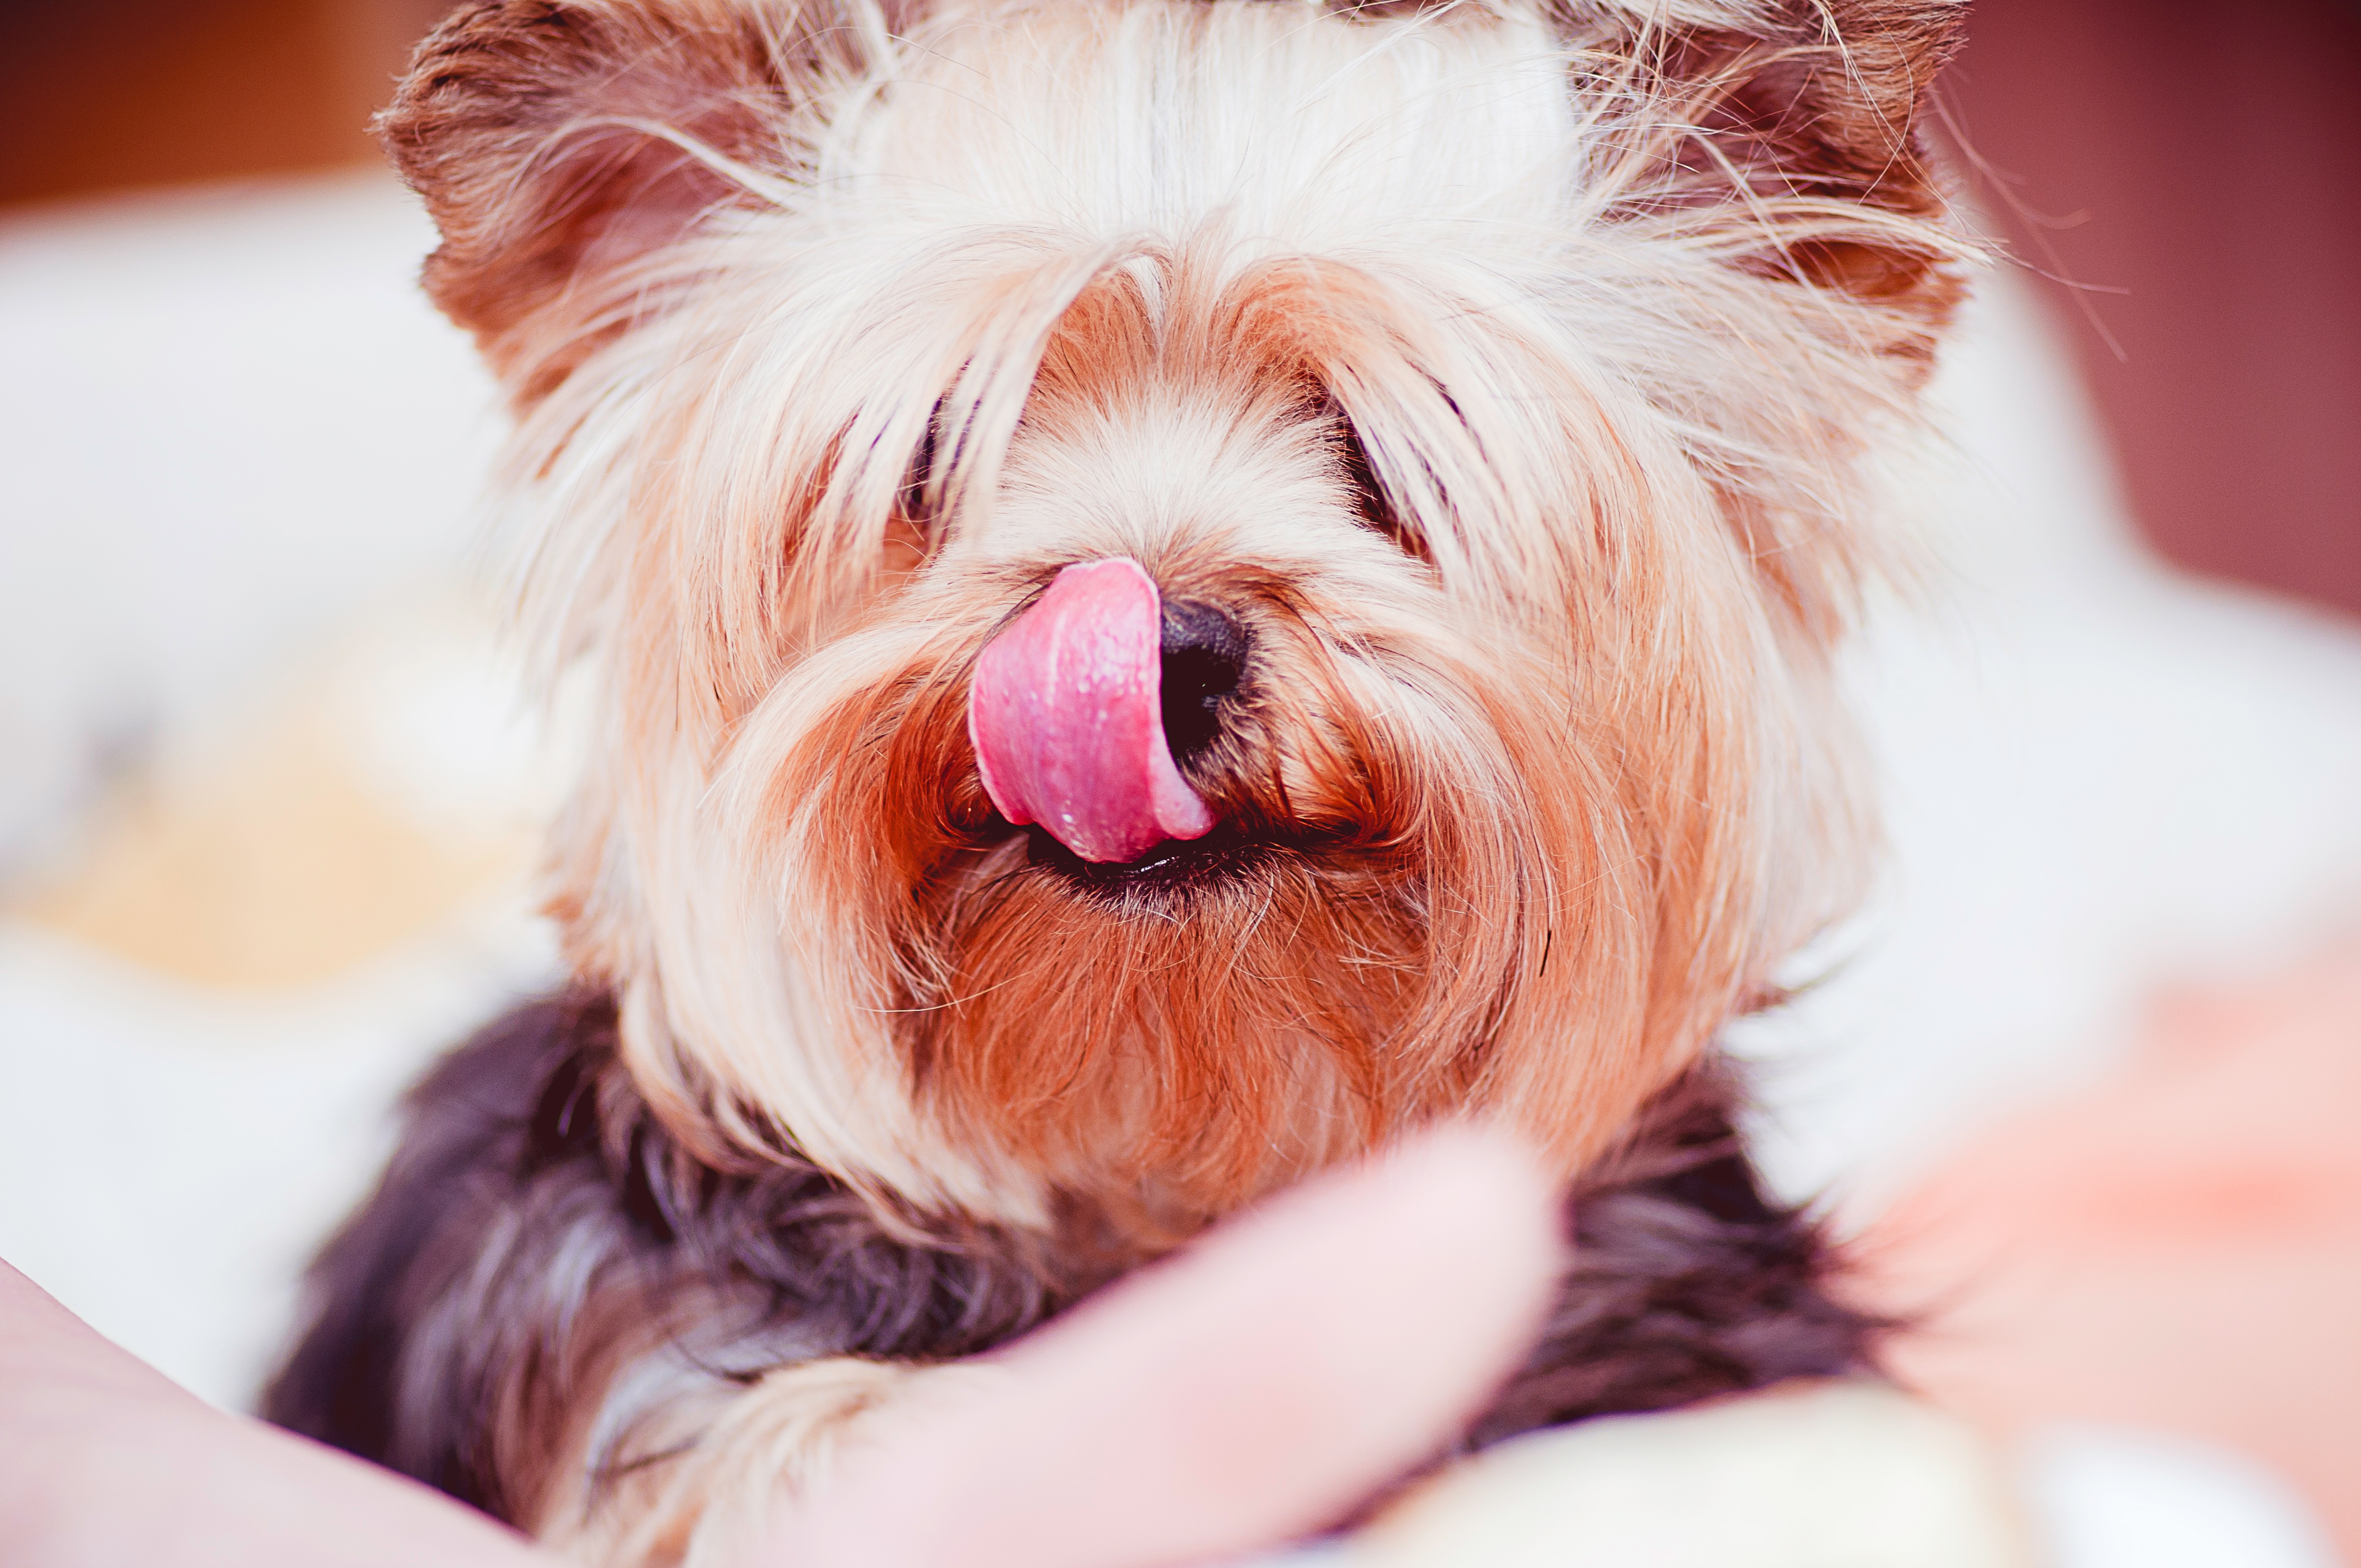
puppy, dog, cute, pet, red, mammal, ear, pink, facial expression, yawn, close up, human body, nose, eye, animals, head, skin, yorkie, tongue, organ, sweetness, emotion, interaction, yorkshire terrier, dog like mammal